Vox AC30

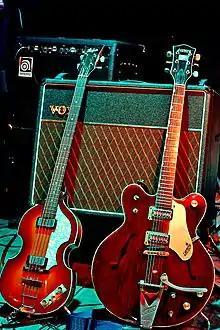
A Vox AC30 behind a replica of Paul McCartney's Höfner 500/1 bass and George Harrison's Gretsch Country Gentleman guitar

The Vox AC30 is a guitar amplifier manufactured by Vox. It was introduced in 1958 to meet the growing demand for louder amplifiers. Its "jangly" high-end sound made it widely used by British musicians and others, including George Harrison and John Lennon of the Beatles, Bill Wyman of the Rolling Stones, Brian May of Queen, Dave Davies of the Kinks and Hank Marvin.